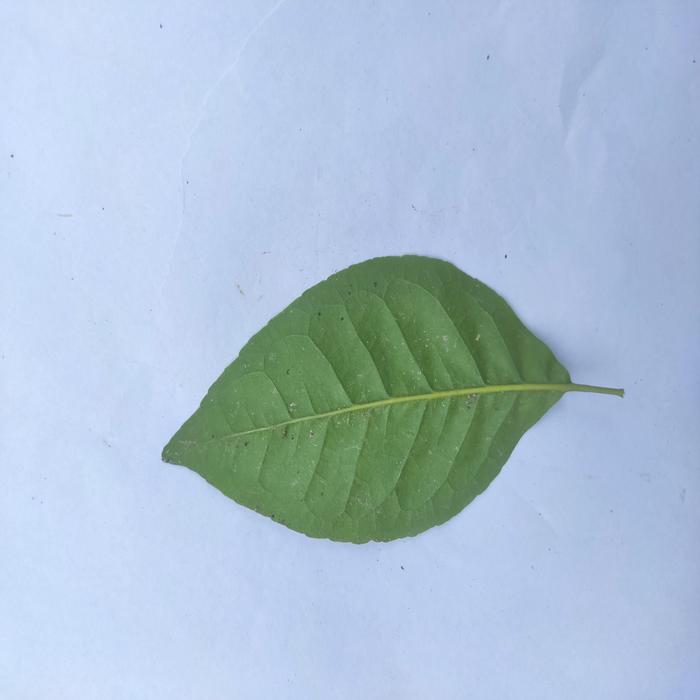
Crop: Aegle Marmelos
Leaf condition: Healthy_Leaf